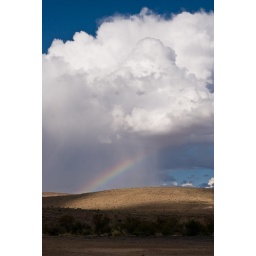
a rainbow near the fish canyon